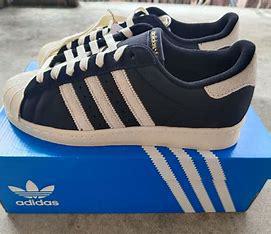
Brand: adidas
Model: 100